High Museum of Art

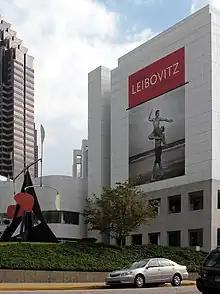
Signs for the Annie Leibovitz exhibit at the High Museum of Art

This collection represents seven centuries of artistic achievement throughout Europe. The High’s holdings of more than 1,000 paintings, sculptures, and works on paper span the 1300s through the 1900s and trace the development of religion, scientific discovery, and social change through the lens of the continent’s visual culture.